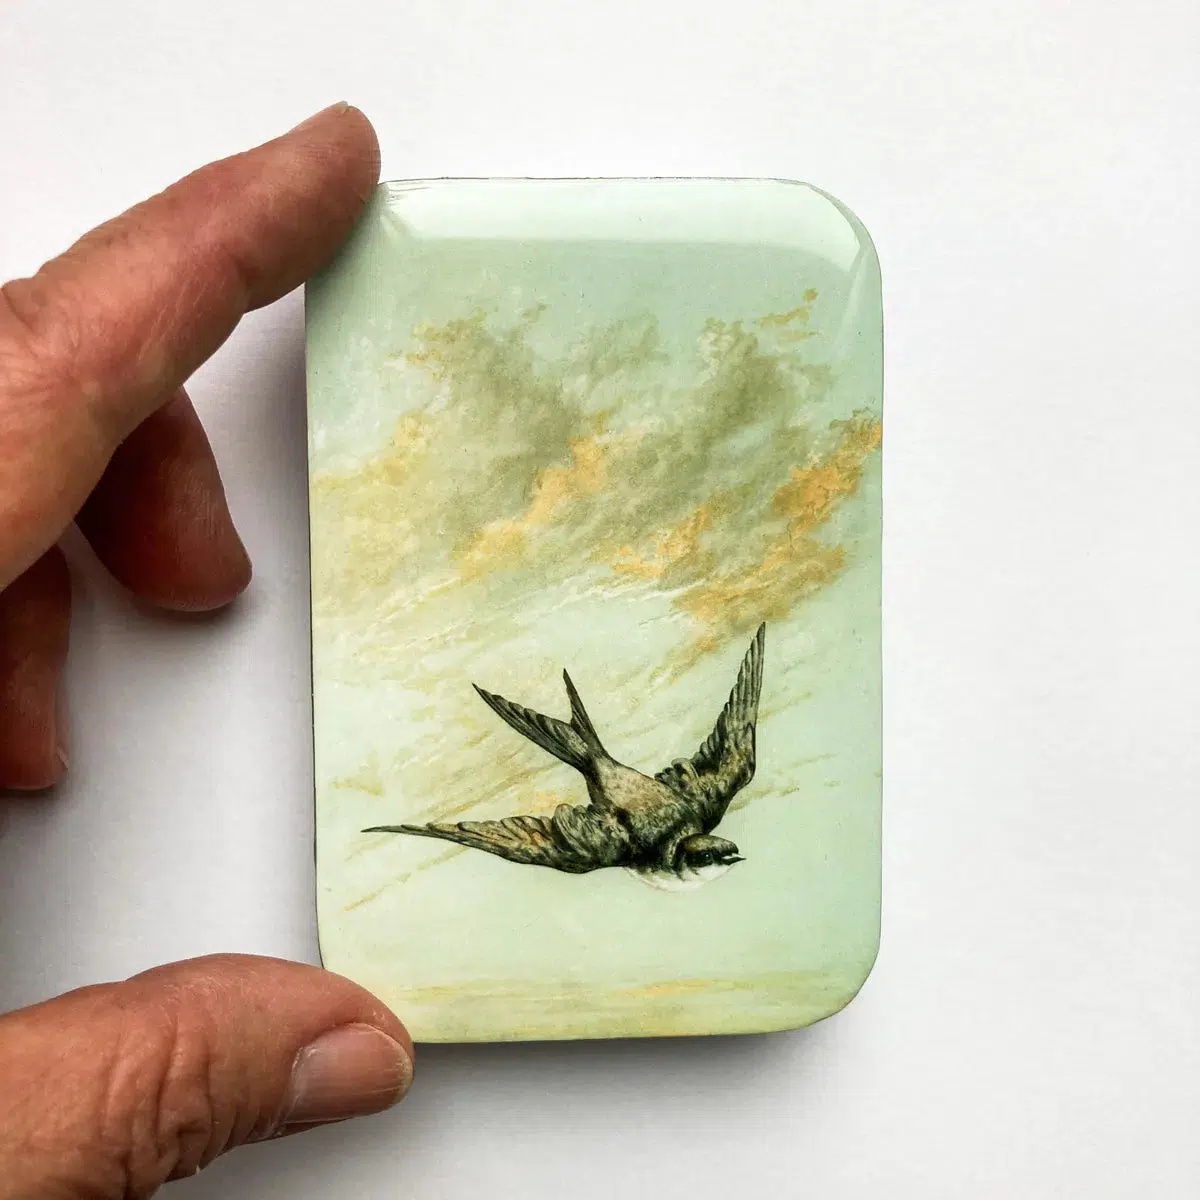
FIREFLY NOTES | Notions Tin :: Swallow
Brand: Firefly Notes
Beautiful silvery swallow notions tin perfect for your summer stitch markers! Carefully hand resined it atop this large sized slider tin. Glossy and durable and made with TLC! Perfect for storing your stitch markers and mini scissors! (and all sorts of loot really!) One size (in inches) . 3 9/16" length 2 5/16" width 7/16" deep Lovingly designed and hand crafted at Firefly Notes studio on the salty west coast of BC
Category: Arts & Entertainment > Hobbies & Creative Arts > Arts & Crafts > Craft Organization > Needle, Pin & Hook Organizers